Peter Gammond

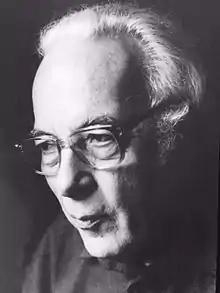

Peter Gammond was born in Winnington, Northwich, Cheshire. The son of John Thomas Gammond (1892–1970), a clerk, and Margaret Heald (1898–1985), Gammond inherited his musical interests from his father, who was a skilful and well-known amateur cellist and instrument repairer.